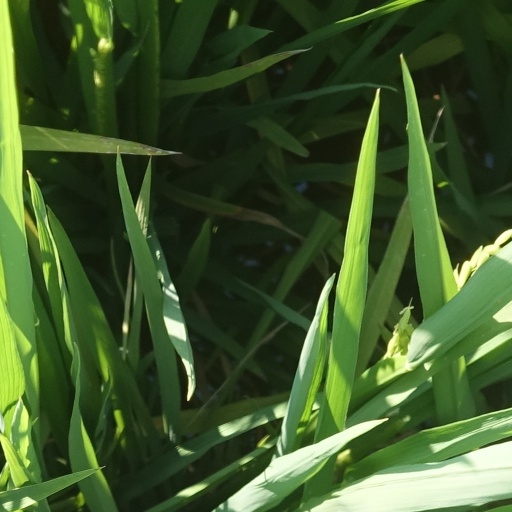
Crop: rice